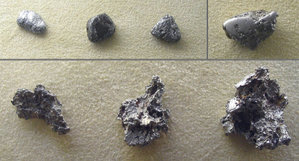
Platin / Forekomst og udvinding
Klumper af naturligt forekommende, metallisk platin.
Platin er det 78. grundstof i det periodiske system, og har det kemiske symbol Pt: Under normale tryk- og temperaturforhold optræder dette overgangsmetal som et tungt, sølvskinnende og korrosionsbestandigt metal. Den første reference til platin er fra 1557 skrevet af Julius Scaliger. Platin udgør sammen med iridium og osmium de tunge platinmetaller.